List of intergovernmental organizations

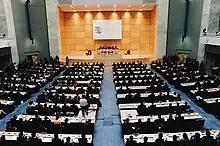
A ministerial conference of the World Trade Organization, in the Palace of Nations (Geneva, Switzerland).

The following is a list of the major existing intergovernmental organizations (IGOs).